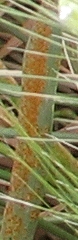
Label: Wheat___Brown_Rust